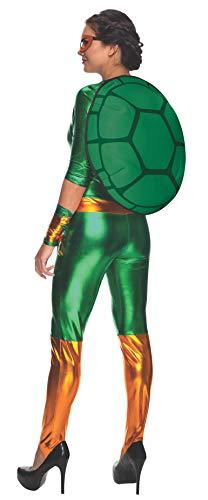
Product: Rubie's Women's Secret Wishes Teenage Mutant Ninja Turtles Michelangelo Costume Jumpsuit
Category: Clothing, Shoes & Jewelry | Costumes & Accessories | Women | Costumes & Cosplay Apparel | Costumes
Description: Secret wishes by rubies offers playful costumes for playful adults.
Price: $83.00